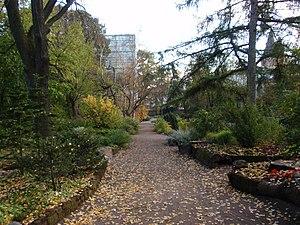
L’université de Tartu est l’université nationale estonienne, qui a son siège à Tartu. Fondée en 1632 alors que Tartu était dans le duché de Livonie, sous la domination de la Suède, par Gustave II Adolphe de Suède, c’est la deuxième plus ancienne université des Pays baltes après l'université de Vilnius, qui date de 1579. L'enseignement s'y fait alors en latin.
Le Jardin botanique de l'université de Tartu est un jardin botanique situé à Tartu en Estonie. Il dépend de l'université de Tartu.